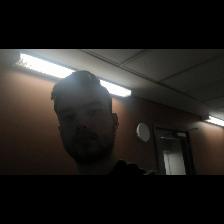
Label: Human